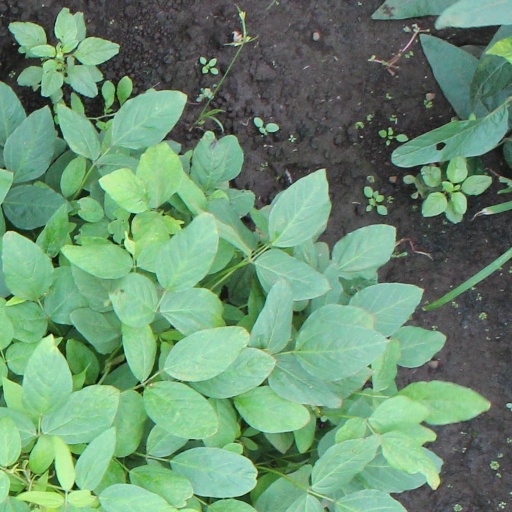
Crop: soybean